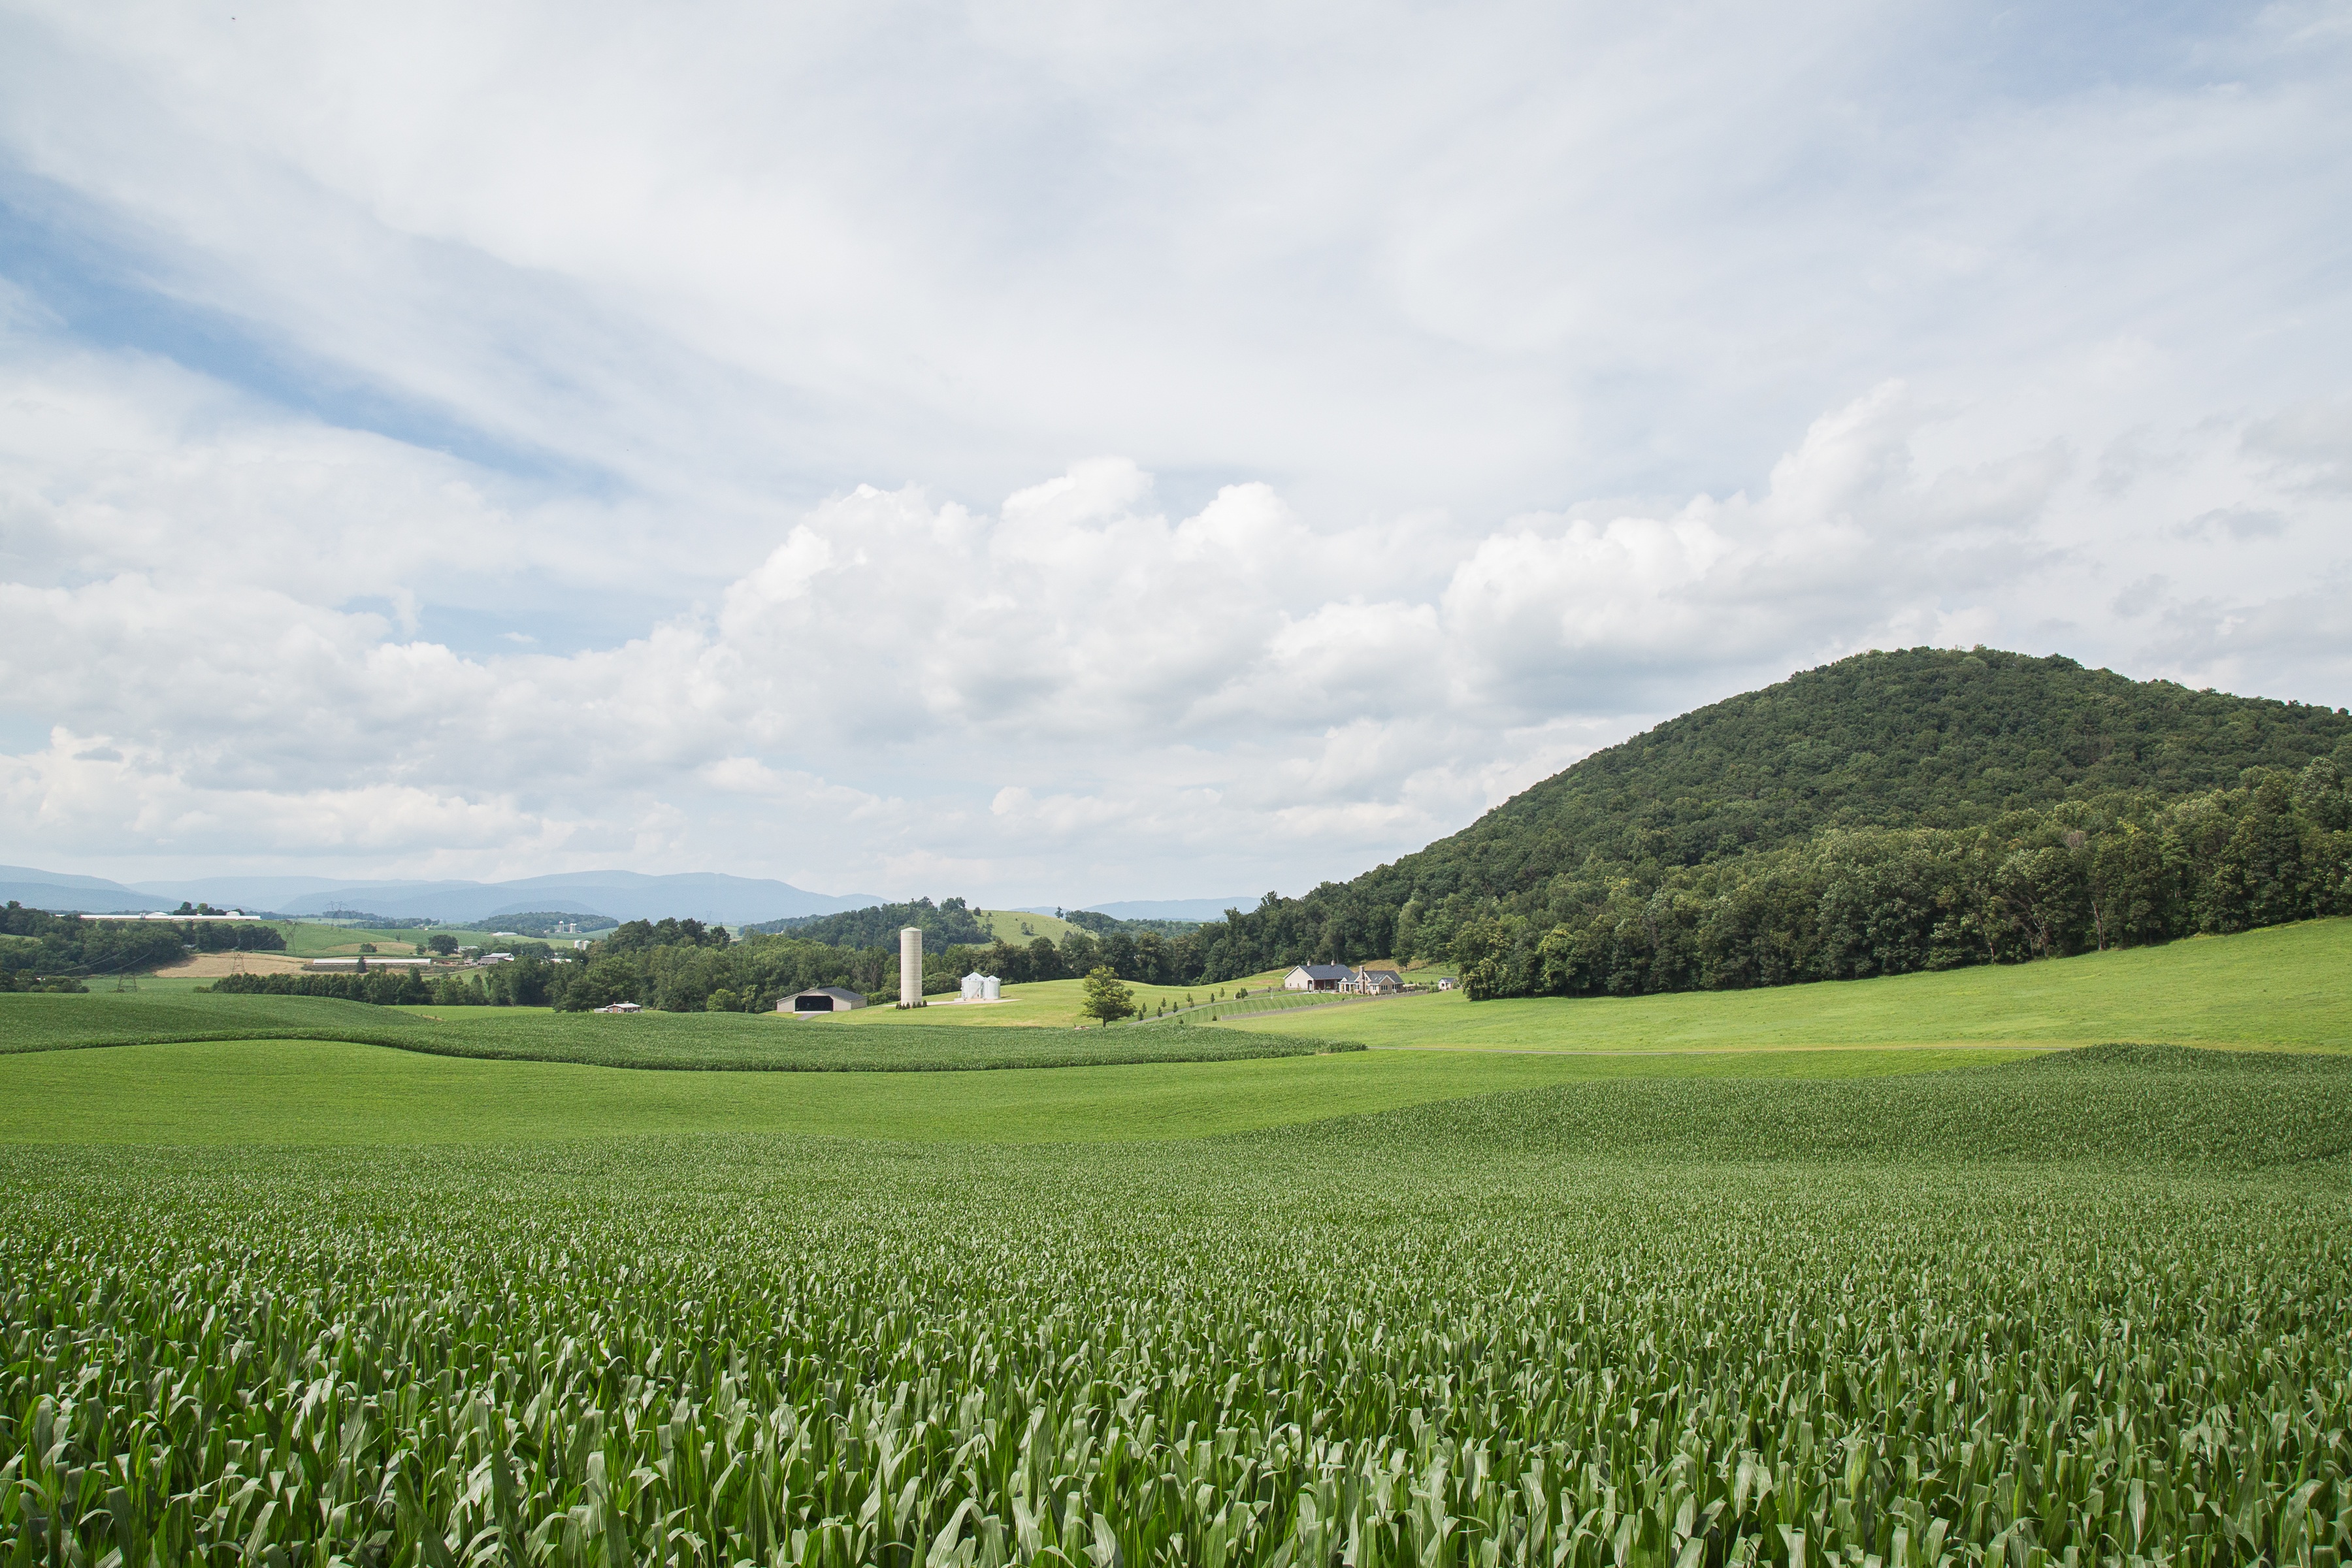
landscape, nature, grass, horizon, light, cloud, plant, sky, field, farm, lawn, meadow, wheat, prairie, hill, flower, land, summer, spring, green, crop, pasture, natural, blue, agriculture, plain, farmland, agricultural, sunny, grassland, crops, plantation, day, rural area, paddy field, grass family